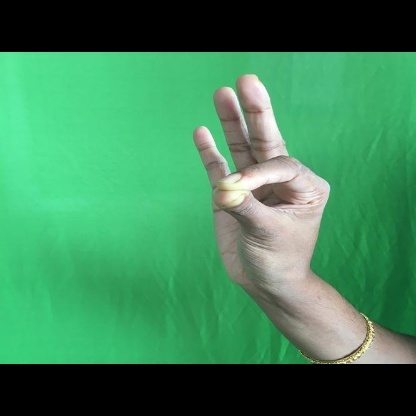
Mudra: Hamsasyam